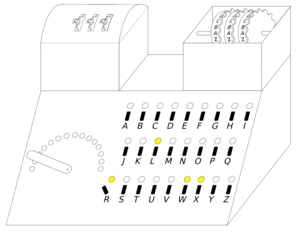
Diagramme du cyclomètre de Marian Rejewski, conçu en 1934 ou 1935.
Marian Adam Rejewski est un mathématicien et cryptologue polonais né le 16 août 1905 à Bromberg et mort le 13 février 1980 à Varsovie. Il est à l'origine de la première attaque cryptanalytique sur la machine de chiffrement Enigma au début des années 1930.
Biuro Szyfrów est le bureau du chiffre du renseignement militaire polonais, de 1919 à 1945.